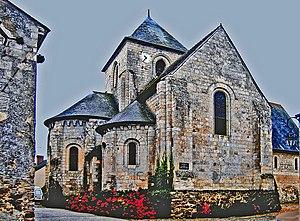
Église Saint-Martin-de-Vertou de Bocé, vue Nord-est.
Bocé est une ancienne commune française située dans le département de Maine-et-Loire, en région Pays de la Loire, devenue le 1ᵉʳ janvier 2016, une commune déléguée de la commune nouvelle de Baugé-en-Anjou.
Certains édifices religieux, tels que des églises de petites communes, possèdent une ou des horloges installées non au centre de leur clocher, mais sur son bord. Les raisons semblent en avoir été d'ordre technique ou économique.
La liste des églises de Maine-et-Loire recense de la manière la plus complète possible les églises, cathédrale et basiliques situées dans le département français de Maine-et-Loire.